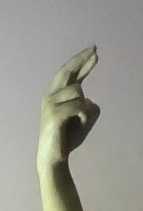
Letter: zay